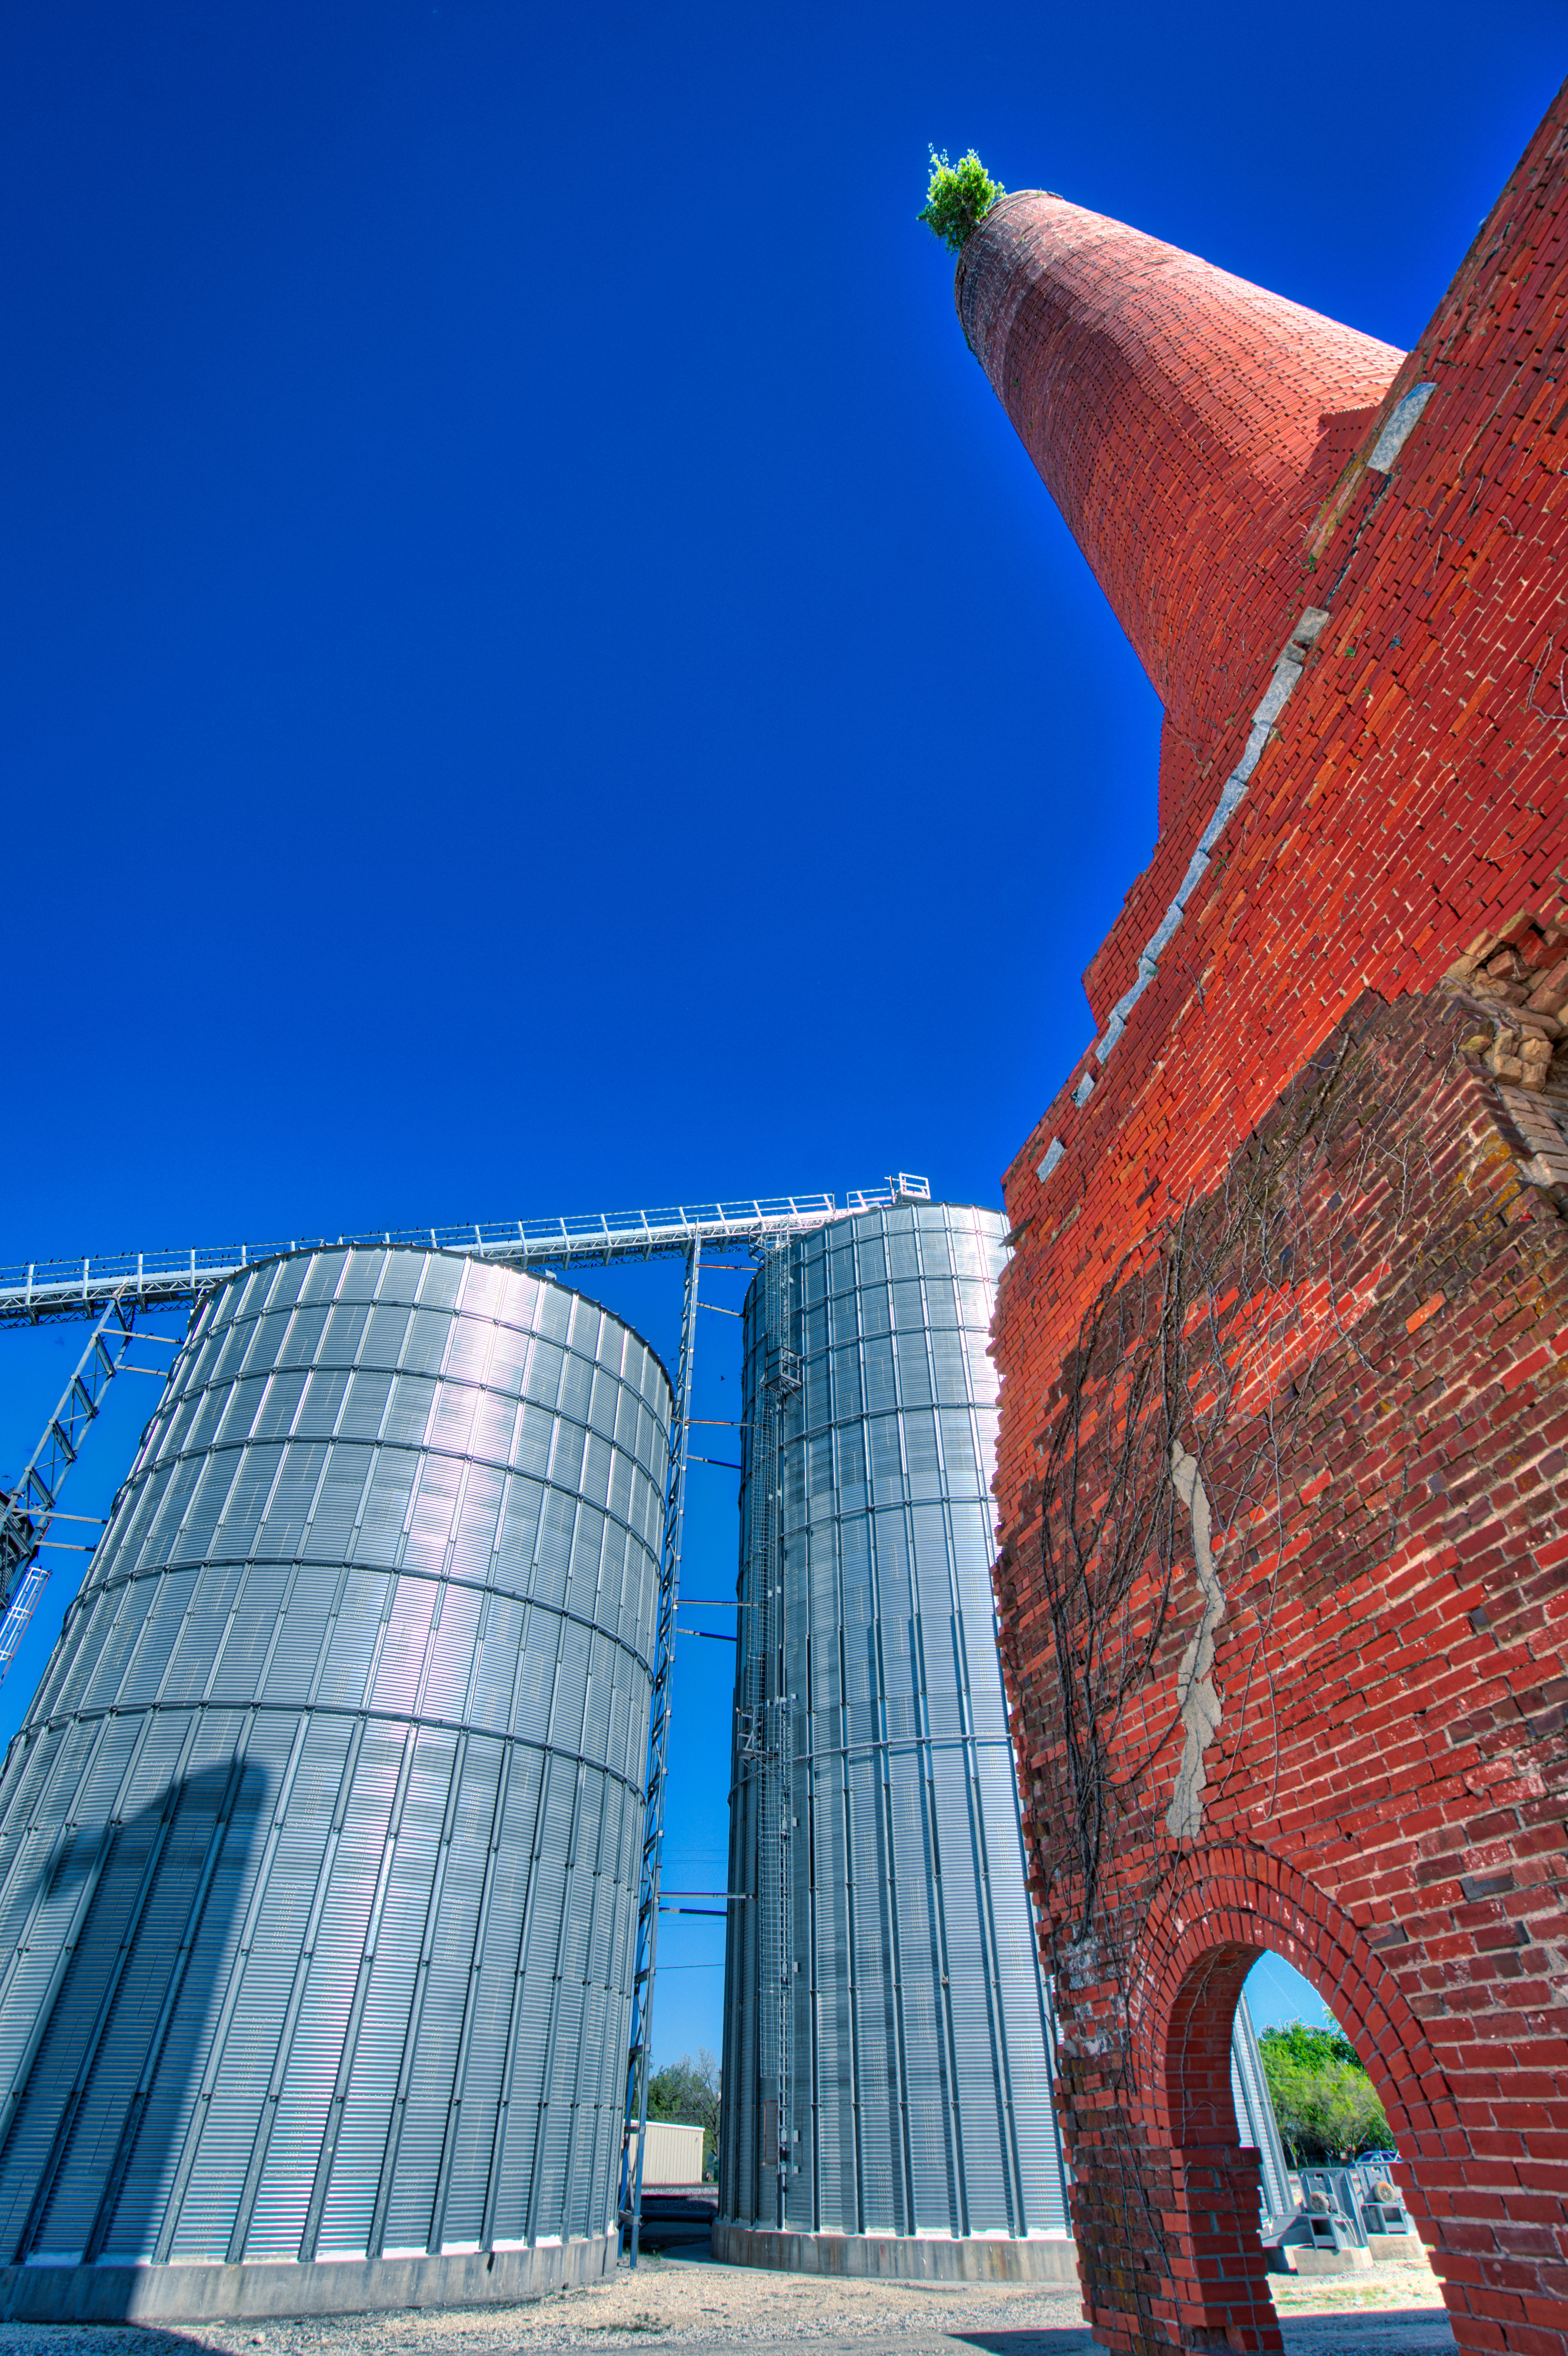
architecture, building, city, skyscraper, downtown, tower, landmark, facade, blue, hdr, silo, texas, tx, granger, urban area